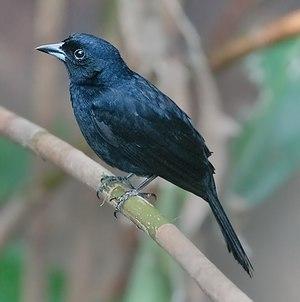
Le Tangara à galons blancs est une espèce de passereau appartenant à la famille des Thraupidae.